From Vegas to Macau III

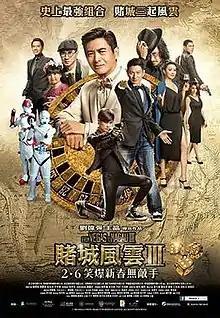
Official film poster

From Vegas to Macau III (賭城風雲III) is a 2016 Hong Kong action comedy film directed by Andrew Lau and Wong Jing and starring Chow Yun-fat, Andy Lau, Nick Cheung and Li Yuchun, with special appearances by Jacky Cheung and Carina Lau. The film is the third and final installment of the "From Vegas to Macau" series and entire of "God of Gamblers" franchise. The film was released on 6 February 2016 in Hong Kong and on 8 February 2016 in China.